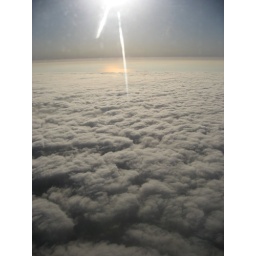
taken through the airplane window somewhere above Holland